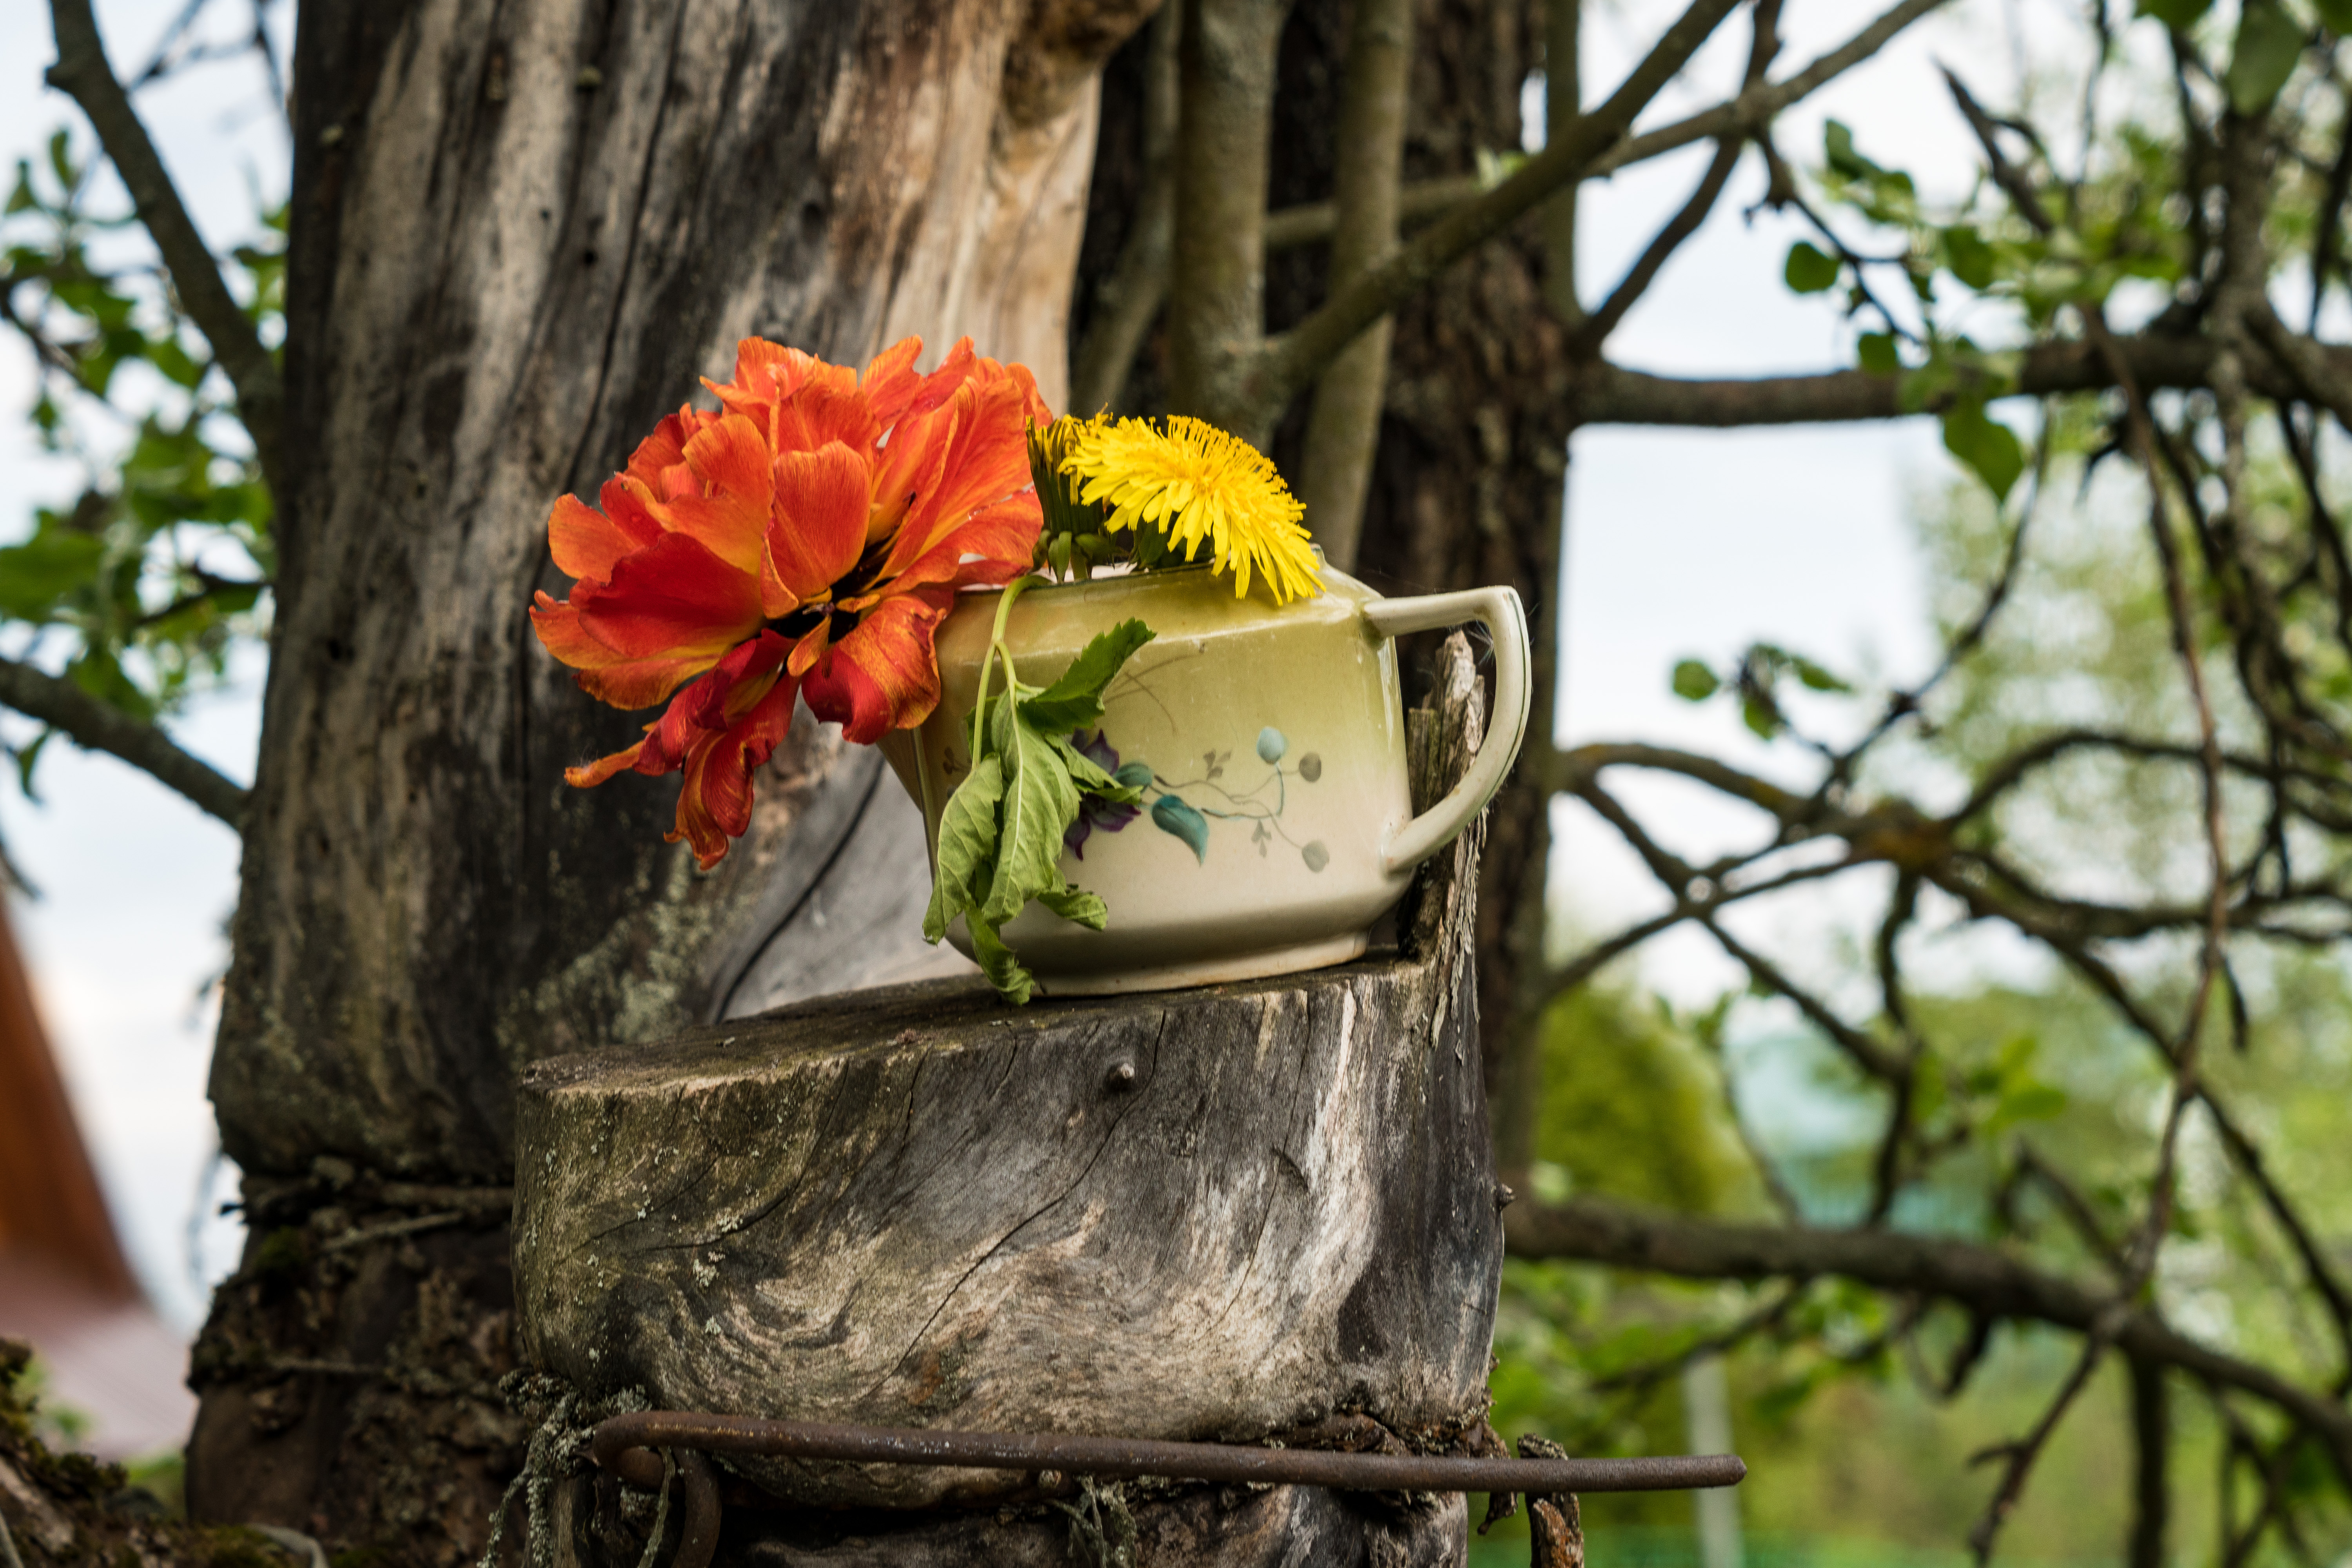
flowers, petals, nature, colorful, flower, flower garden, smell, living, happiness, summer, bloom, plants, garden, village, rural area, branch, petal, twig, spring, trunk, floral design, flower arranging, deciduous, peach, floristry, vascular plant, still life photography, coquelicot, herbaceous plant, annual plant, plant stem, malvales, rose, cut flowers, perennial plant